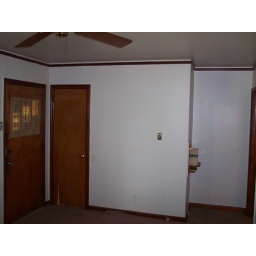
living room with built in phone book shelf.